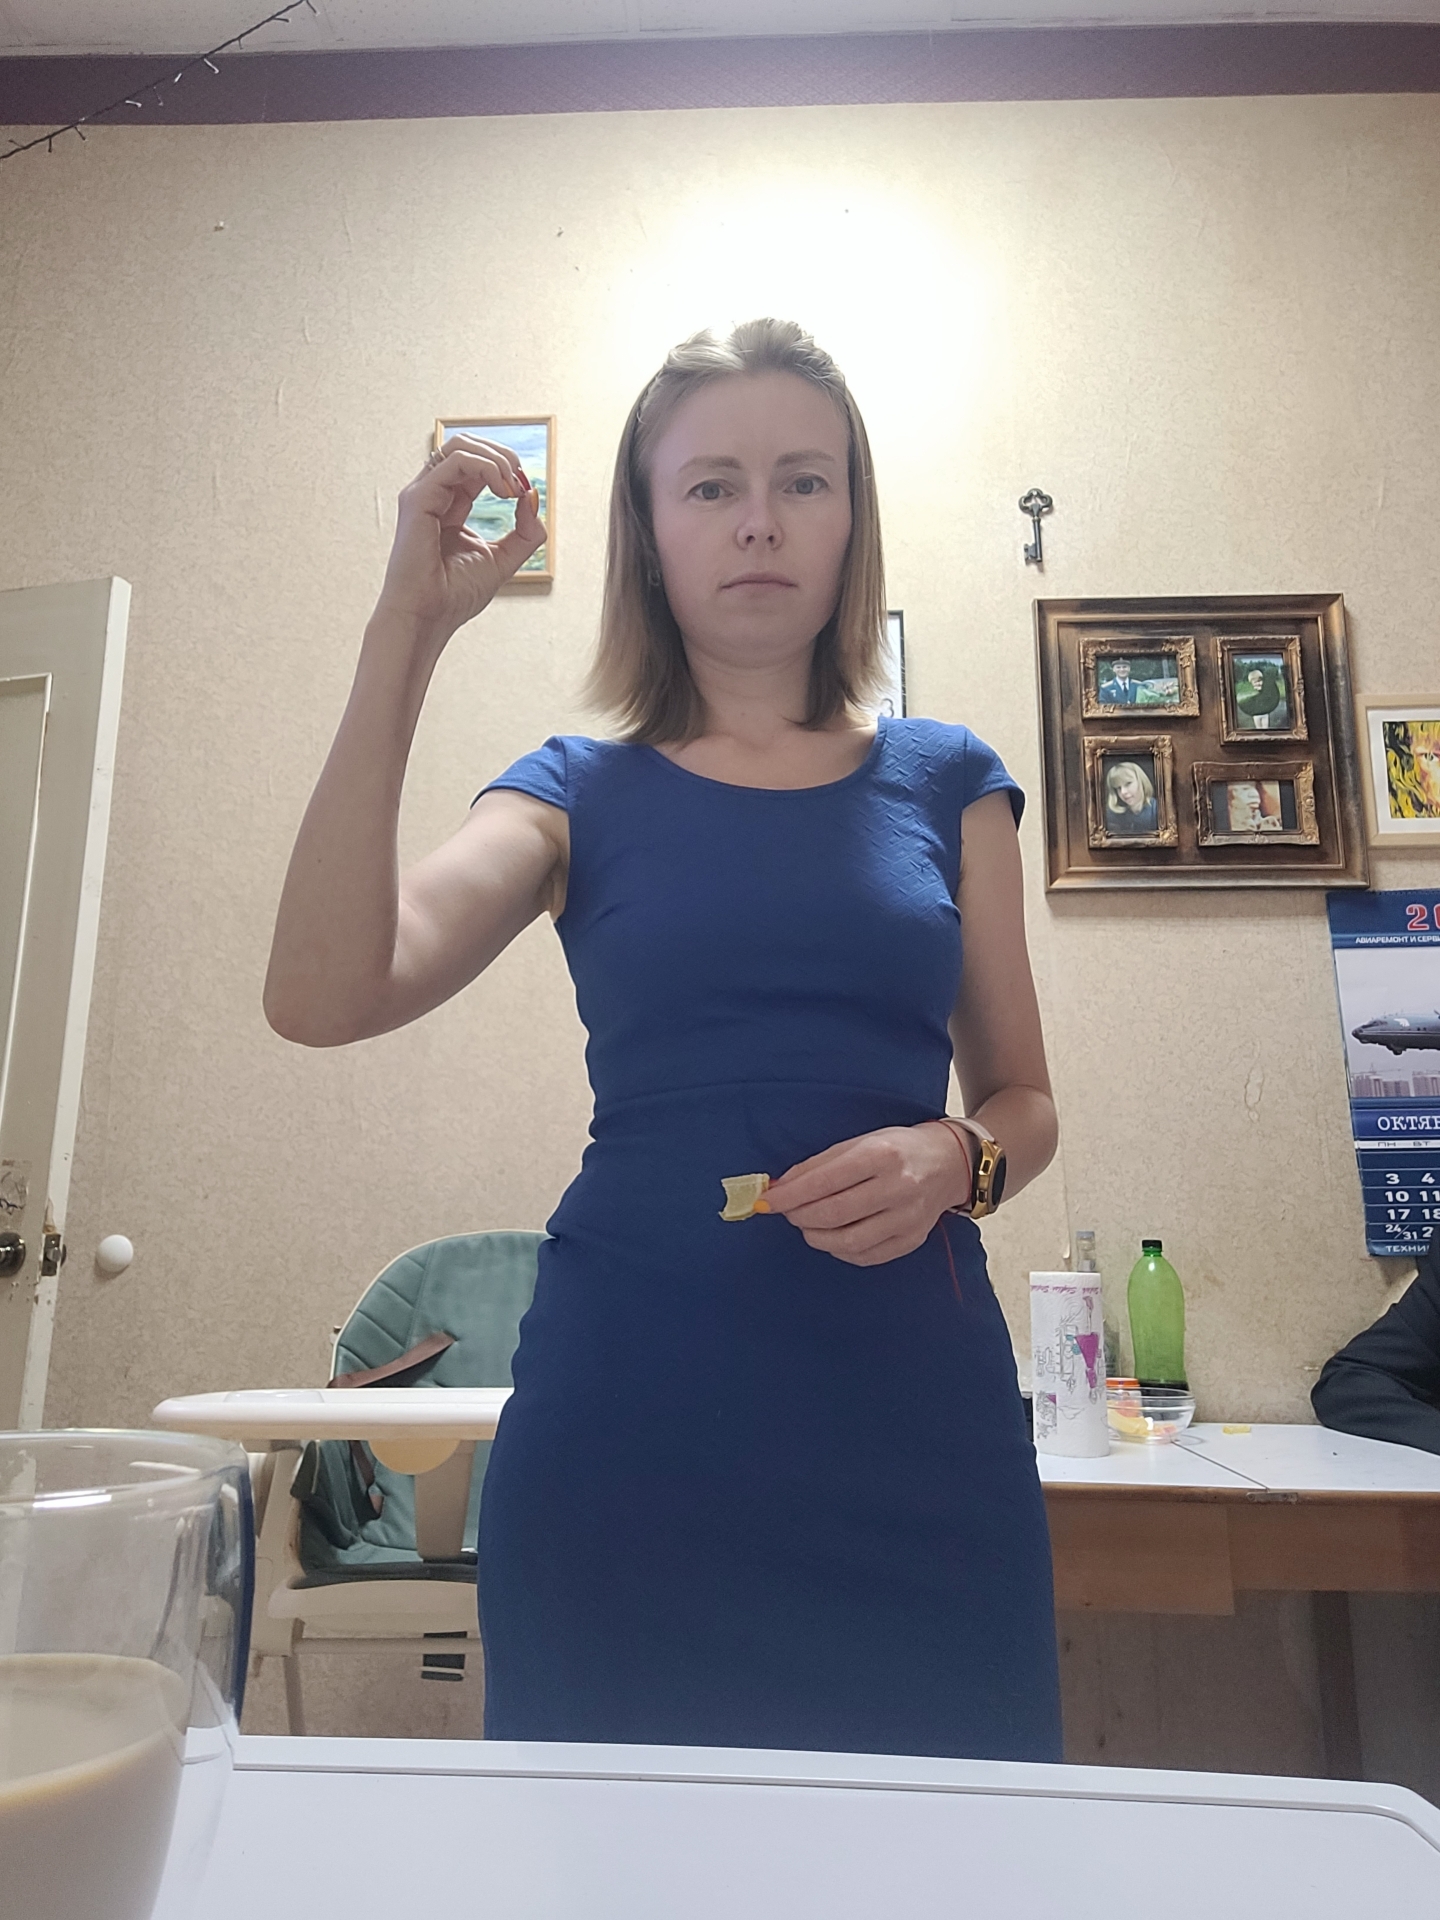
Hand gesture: grip